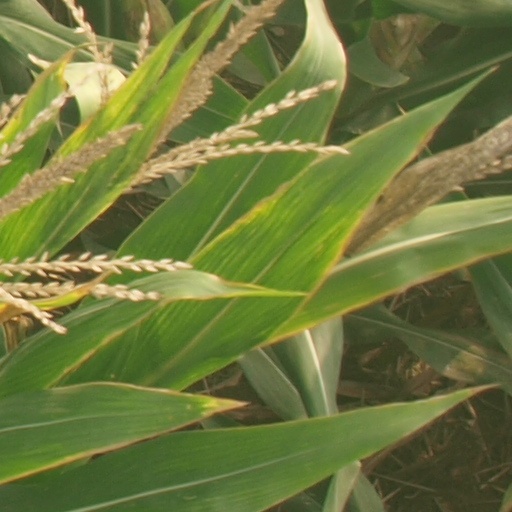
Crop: maize; corn